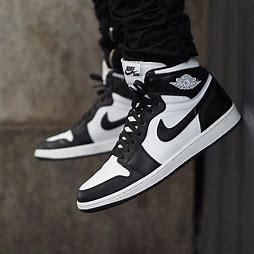
Brand: Jordan
Model: 1